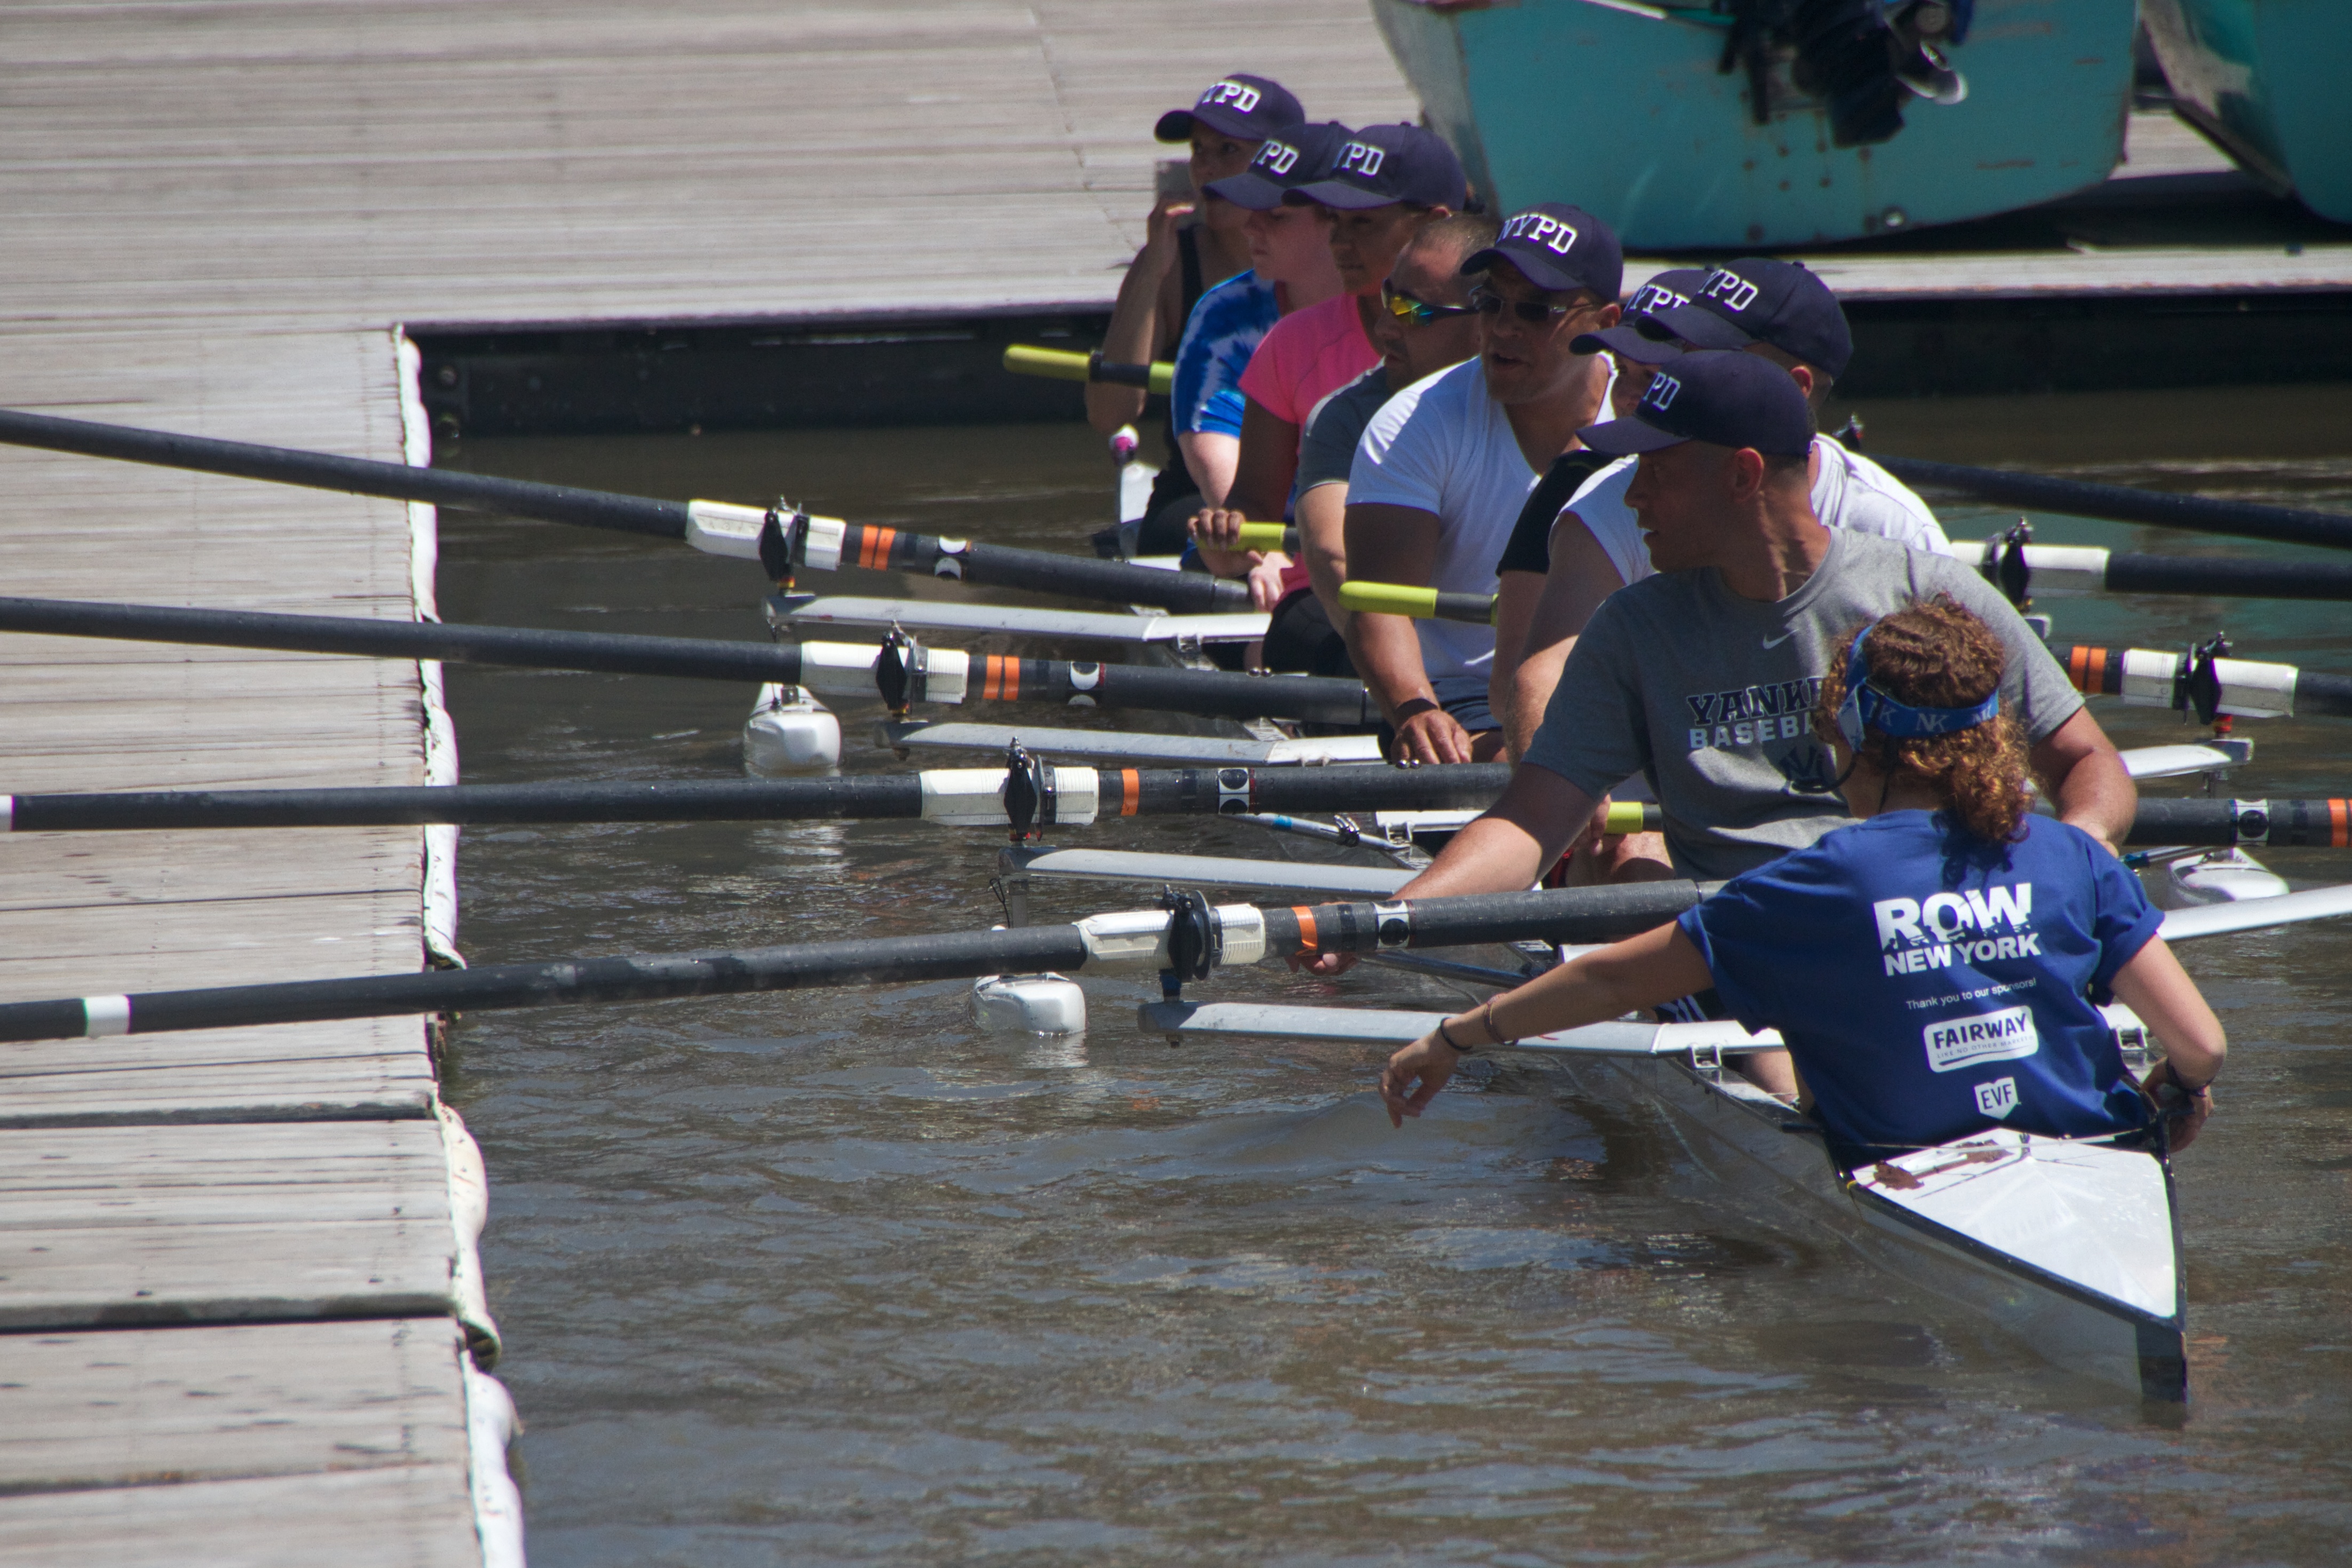
recreation, sports, boating, rowing, rownewyork, canoeing, water sport, outdoor recreation, watercraft rowing, canoe sprint